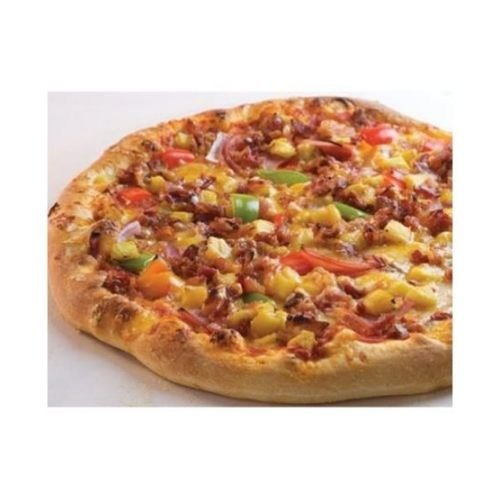
Item Name: Tyson Dough Balls, 14 Ounce -- 30 per case.
Bullet Point: Ships frozen, CANNOT be cancelled after being processed.
Product Description: Tyson Dough Balls, 14 Ounce -- 30 per case. Keep Frozen Below 0 F (-18 C)
Value: 30.0
Unit: Count

Price: 141.1